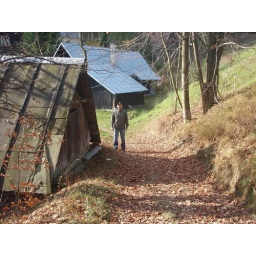
Petr Sulak standing by the old root cellar. Probably the only building that dates back to the 19th Century